Ski flying

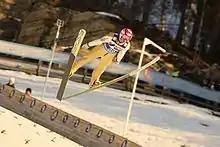
Robert Kranjec using a wide V-style with skis almost crossed at the back, 2012

The dangers of ski flying were still on full display at the 1992 Ski Flying World Championships in Harrachov, where Andreas Goldberger suffered a similar crash to the ones which occurred in Kulm in 1986. On the first day of the event, a few seconds into his second jump, dangerous wind conditions forced Goldberger to lose control at a height of around 9 m and a speed of more than , sending him plummeting face-first onto the hill below. He was taken by helicopter to a hospital, having sustained a broken arm and collarbone, and a concussion. František Jež also crashed, but was able to walk away with some help.